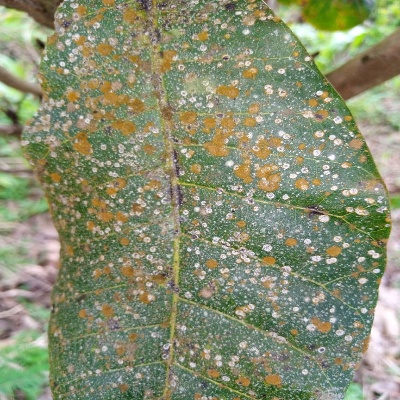
Crop: Cashew
Condition: red rust